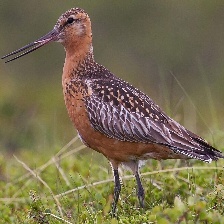
Species: BAR-TAILED GODWIT
Scientific name: LIMOSA LAPPONICA